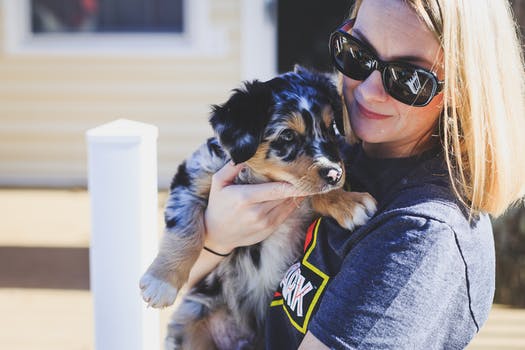
Label: No Watermark